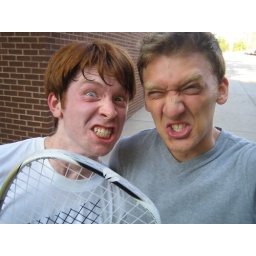
Yeah, we don't mess around when it comes to Raquetball. Don't cross our white line.(Price, Nate)